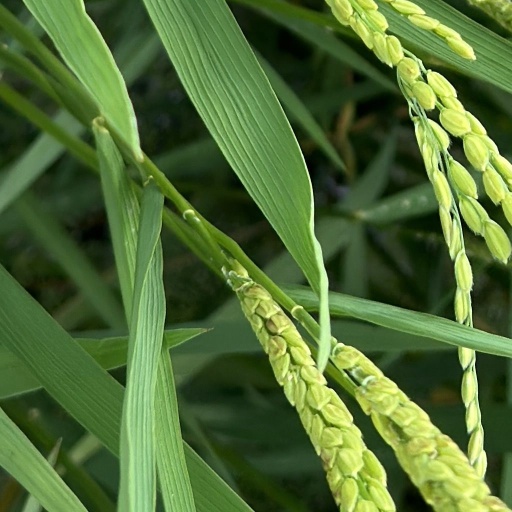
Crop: rice